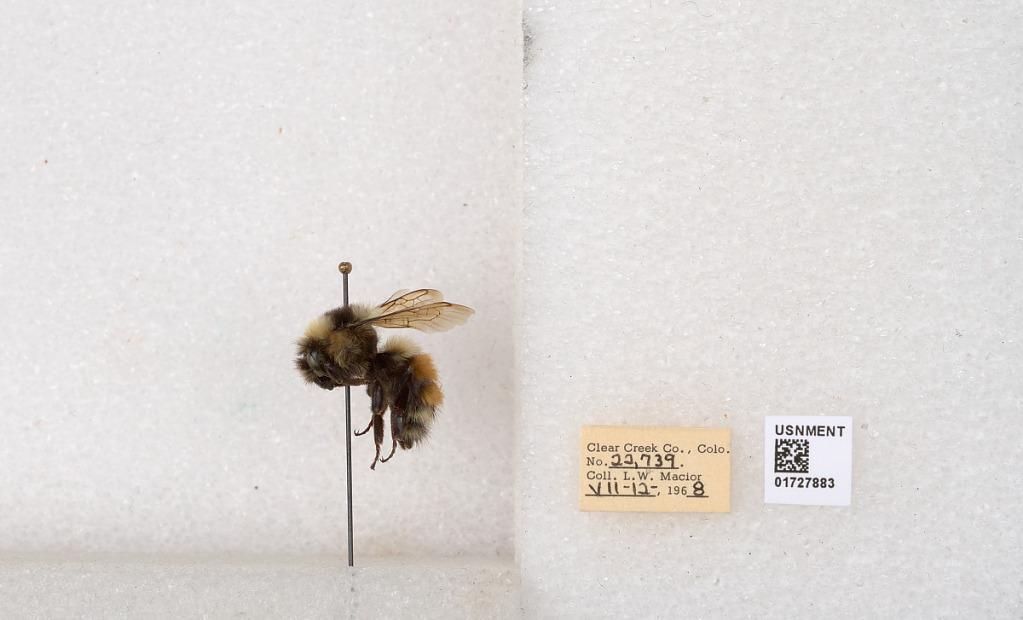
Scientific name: Bombus (Pyrobombus) sylvicola Kirby
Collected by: L. Macior
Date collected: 1968-7-12
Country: United States
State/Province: Colorado
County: Clear Creek
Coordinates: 39.6891, -105.644